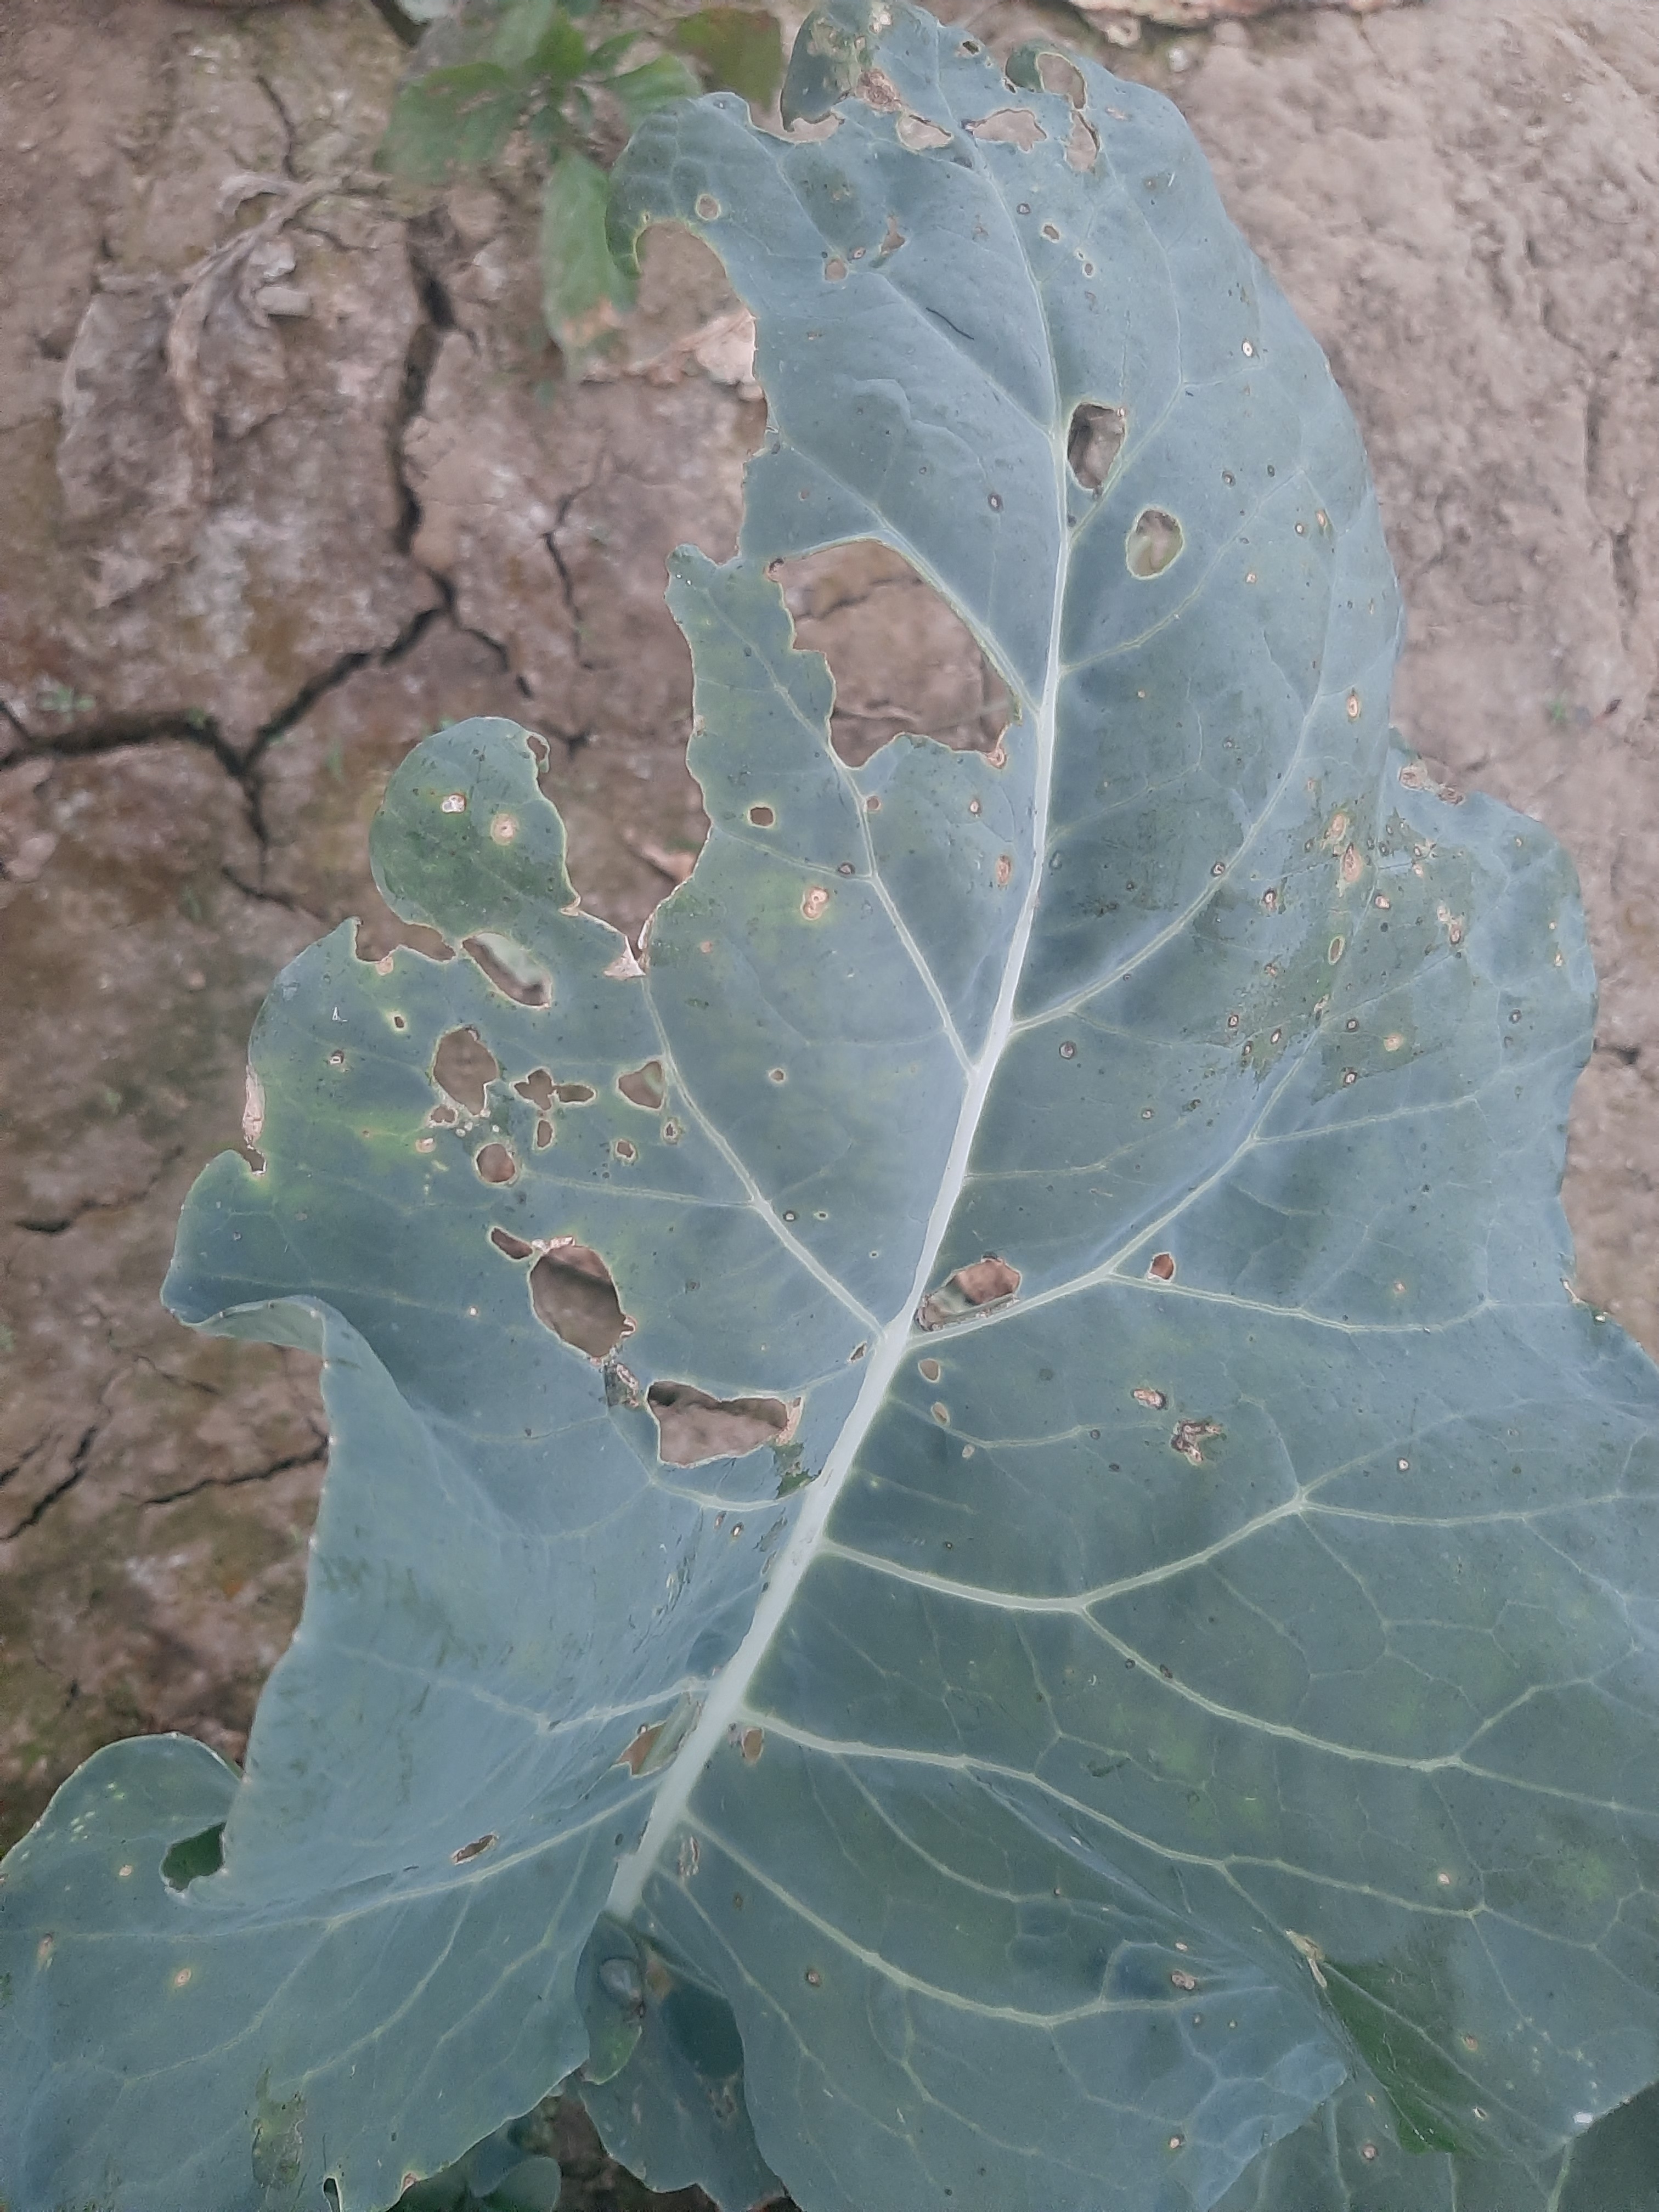
Label: Black Rot